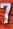
Number: 7